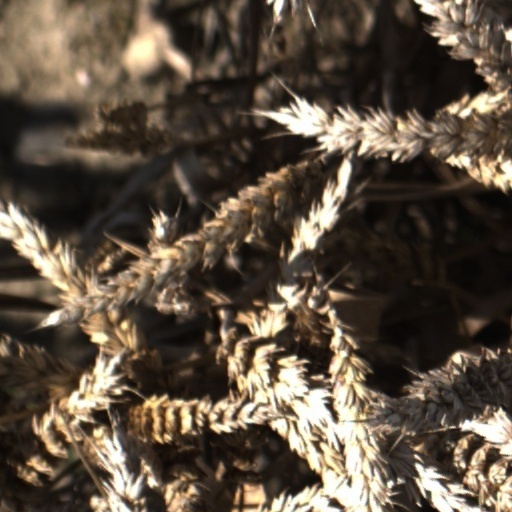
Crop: wheat